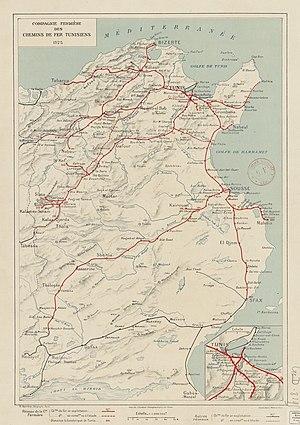
La Compagnie fermière des chemins de fer tunisiens est une société créée le 8 juin 1923 pour exploiter le réseau ferroviaire issu du rachat des actifs de la Compagnie des chemins de fer Bône-Guelma en Tunisie.